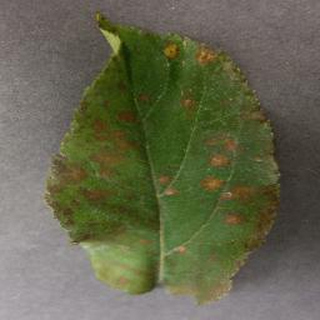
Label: apple_cedar_apple_rust